Meteorite shock stage

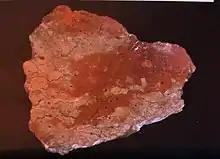
Shock stationed clay mineral from the Puchezh-Katunsky meteorite crater

Meteorite shock stage is a measure of the degree of fracturing of the matrix of a common chondrite meteorite. Impacts on the parent body of a meteoroid can produce very large pressures. These pressures heat, melt and deform the rocks. This is called shock metamorphism. Meteorites are often given a rating from 1 to 6 showing the level of shock metamorphism. However, the degree of shock can vary within a meteorite on the scale of centimeters.